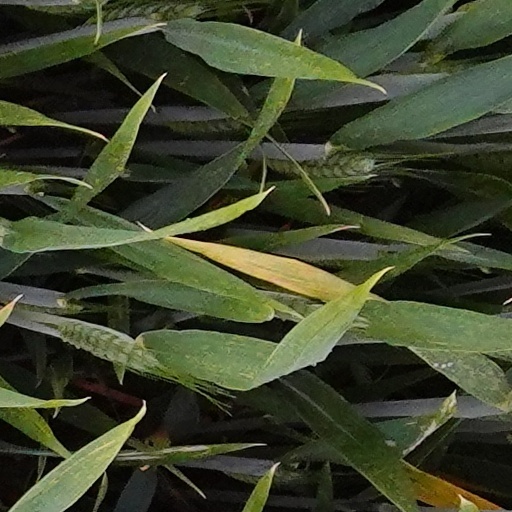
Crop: wheat